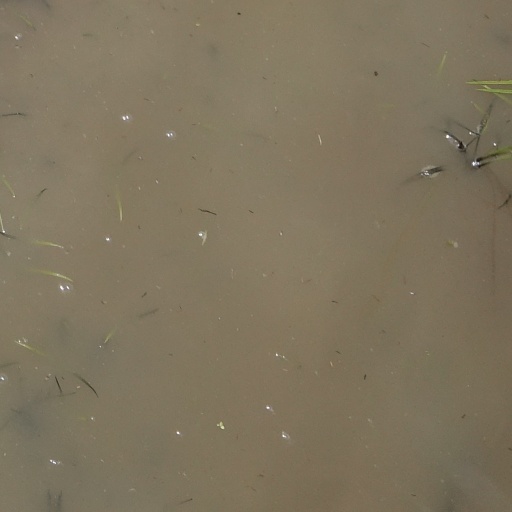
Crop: rice